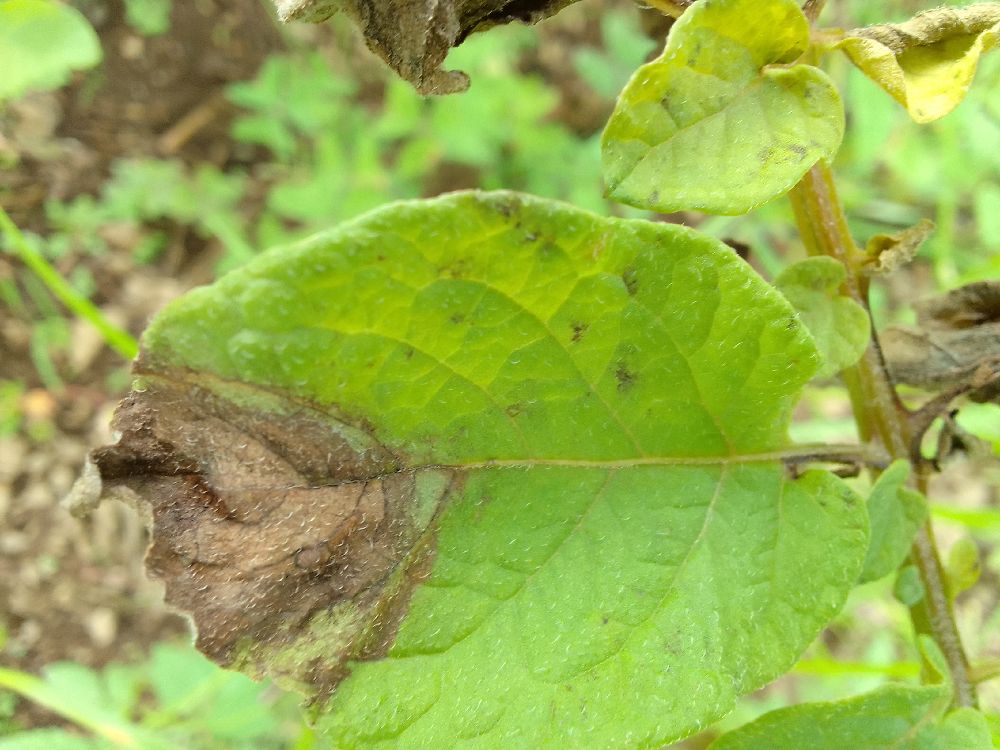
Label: Late blight